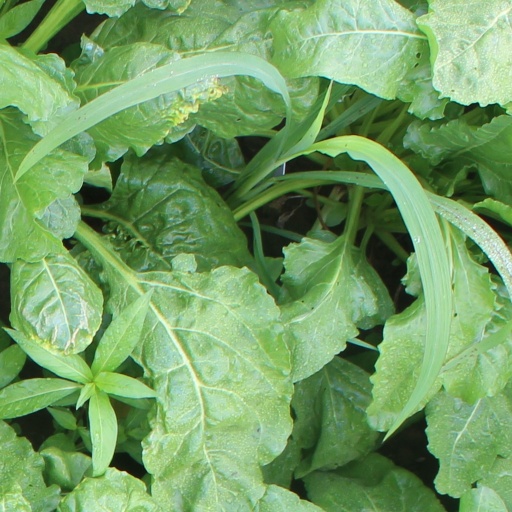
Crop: sugar beet